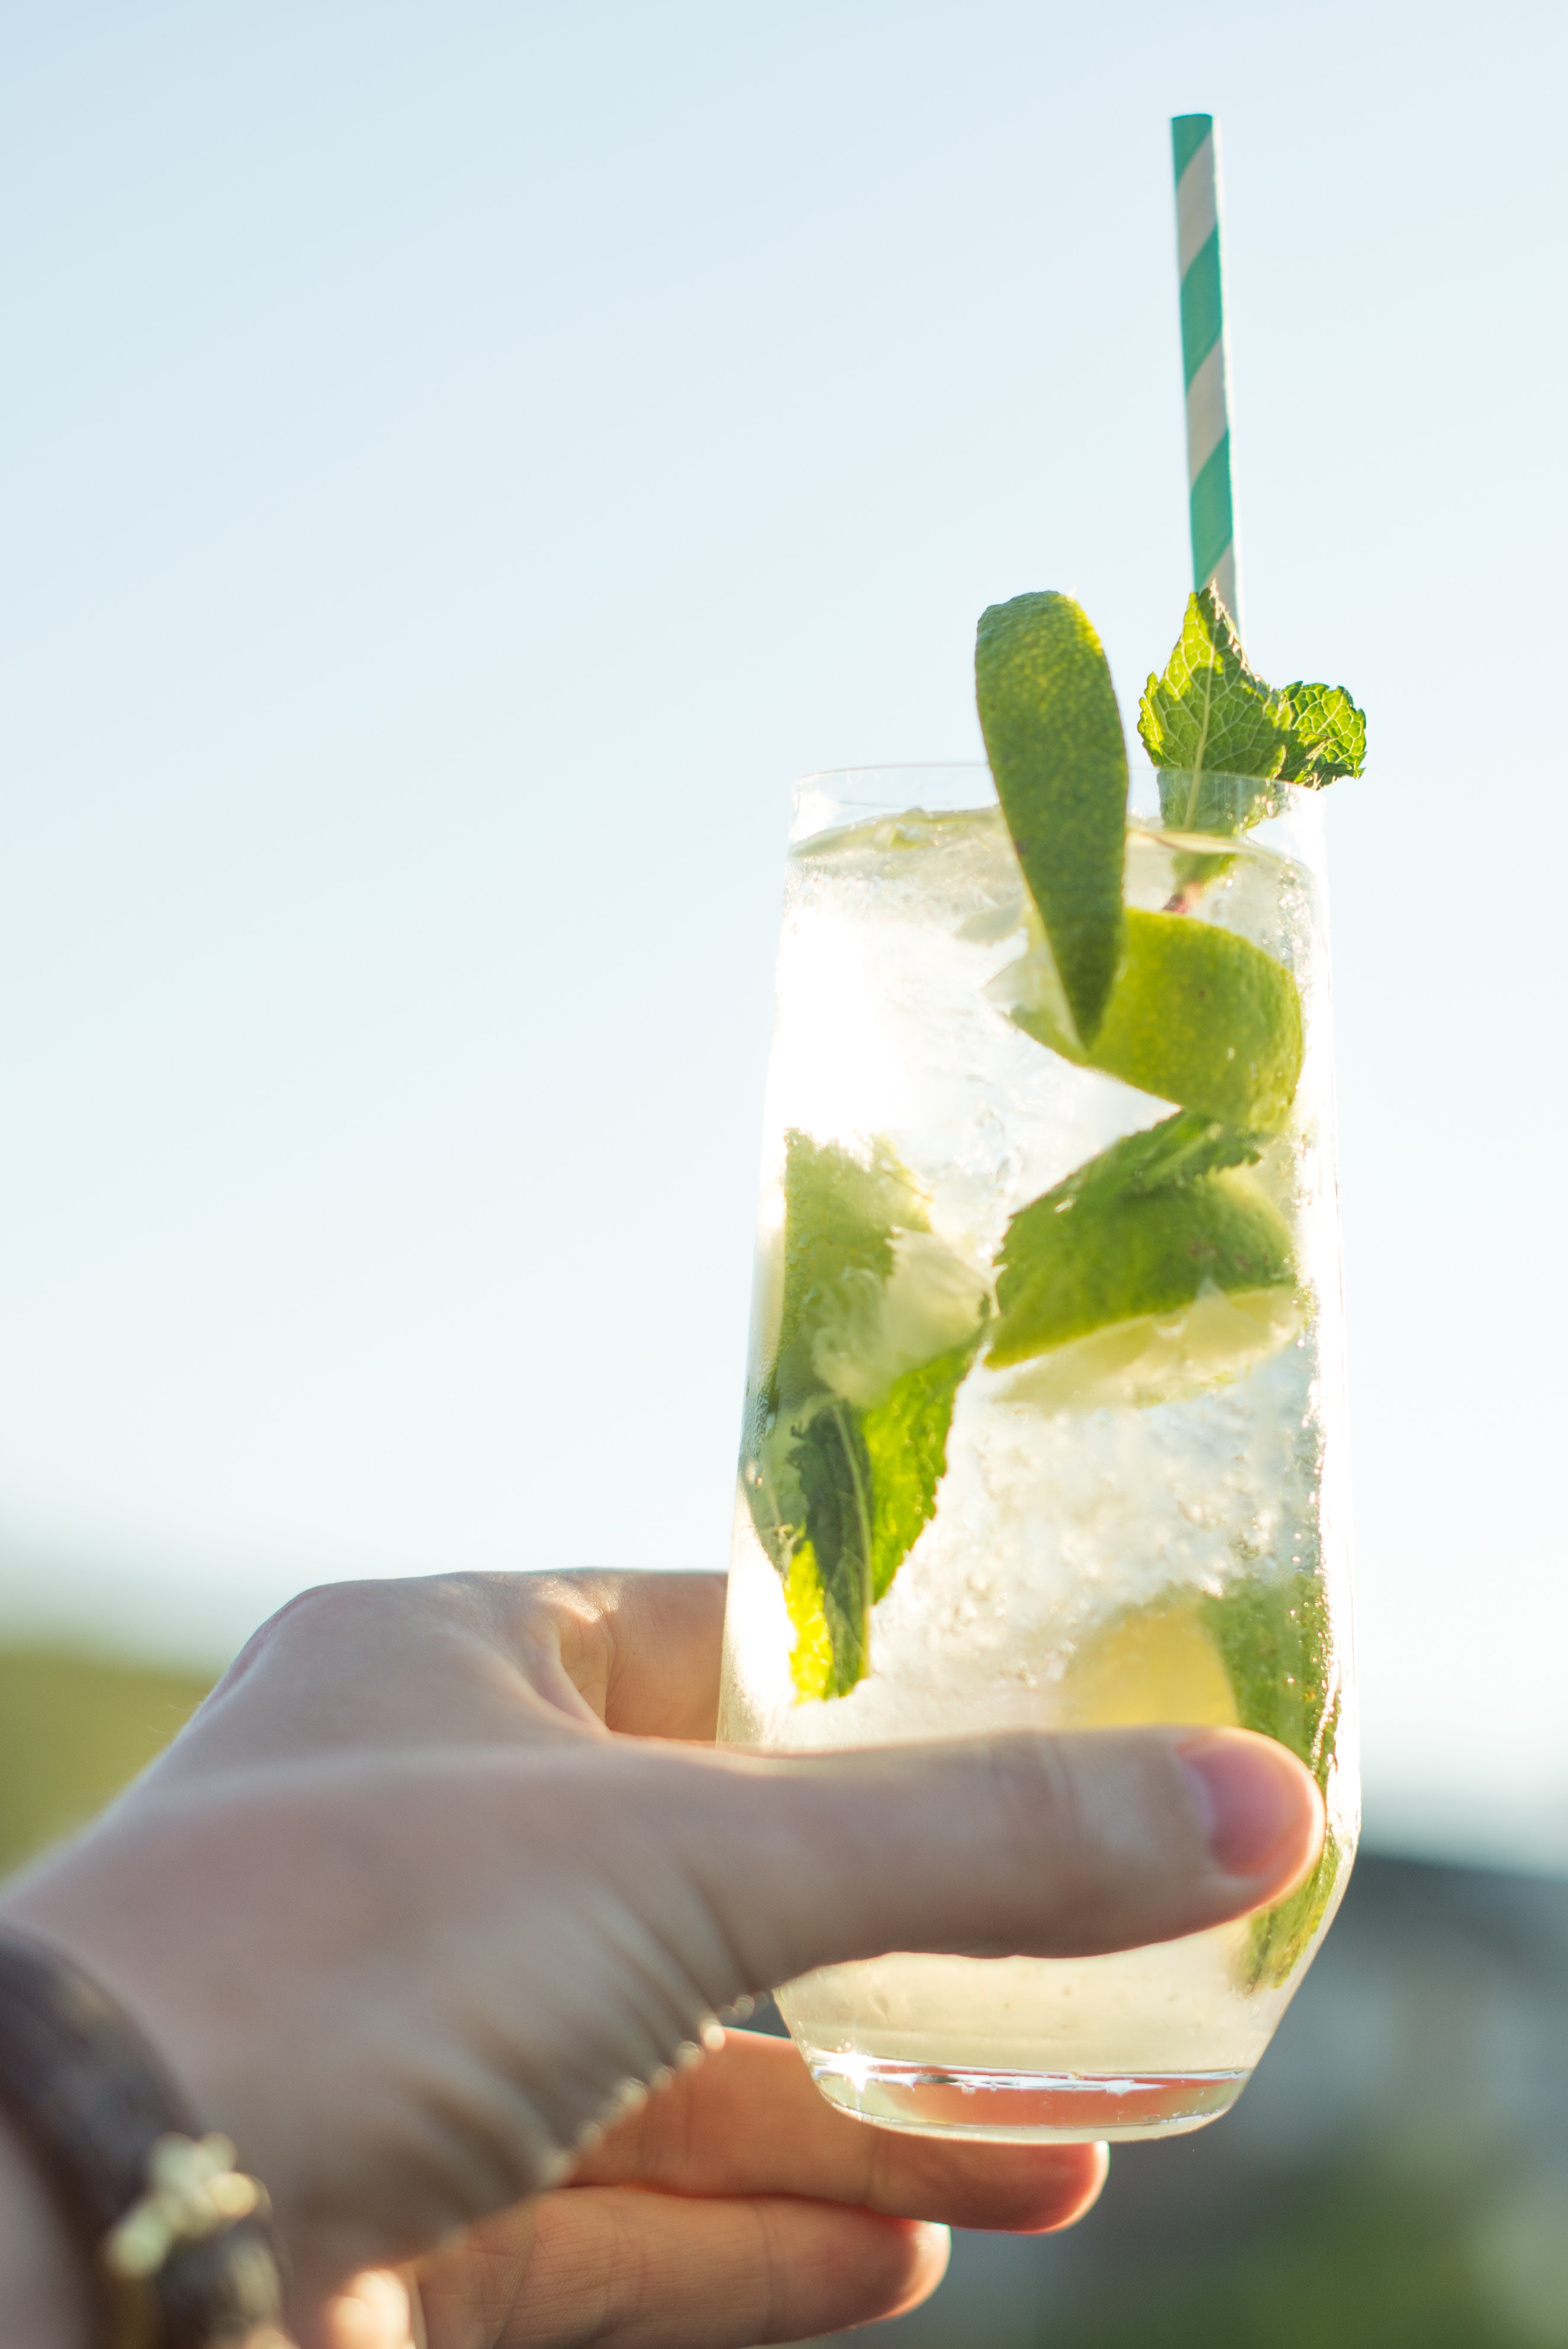
mojito, hand, drink, finger, caipirinha, glass, mint julep, cocktail garnish